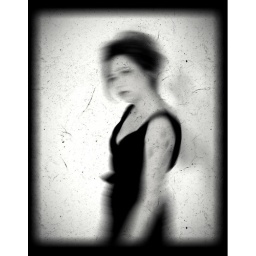
Distorted old picture of dark haired girl in black dress